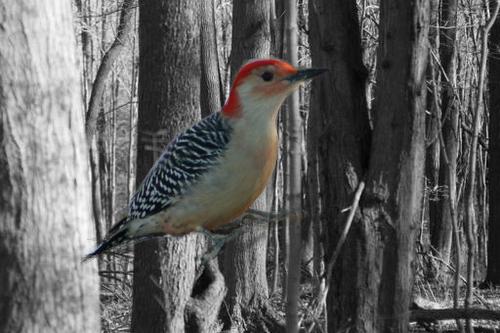
Bird species: Red_bellied_Woodpecker
Bird type: landbird
Background: land